North Saskatchewan River valley parks system

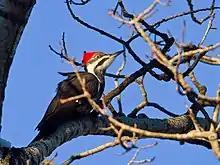
A pileated woodpecker in the North Saskatchewan River valley

Although sections of the river valley are made up of public parks, portions of it are also held under private ownership. As of 2020, the RVA continues to pursue the acquisition of private land around the river valley in order to fulfill the vision of an uninterrupted, connected trail system. Private facilities located in the river valley include EPCOR Utilities' Gold Bar Wastewater Treatment Plant. Additionally there exist several thousand properties and residential homes that are situated within of the river valley.